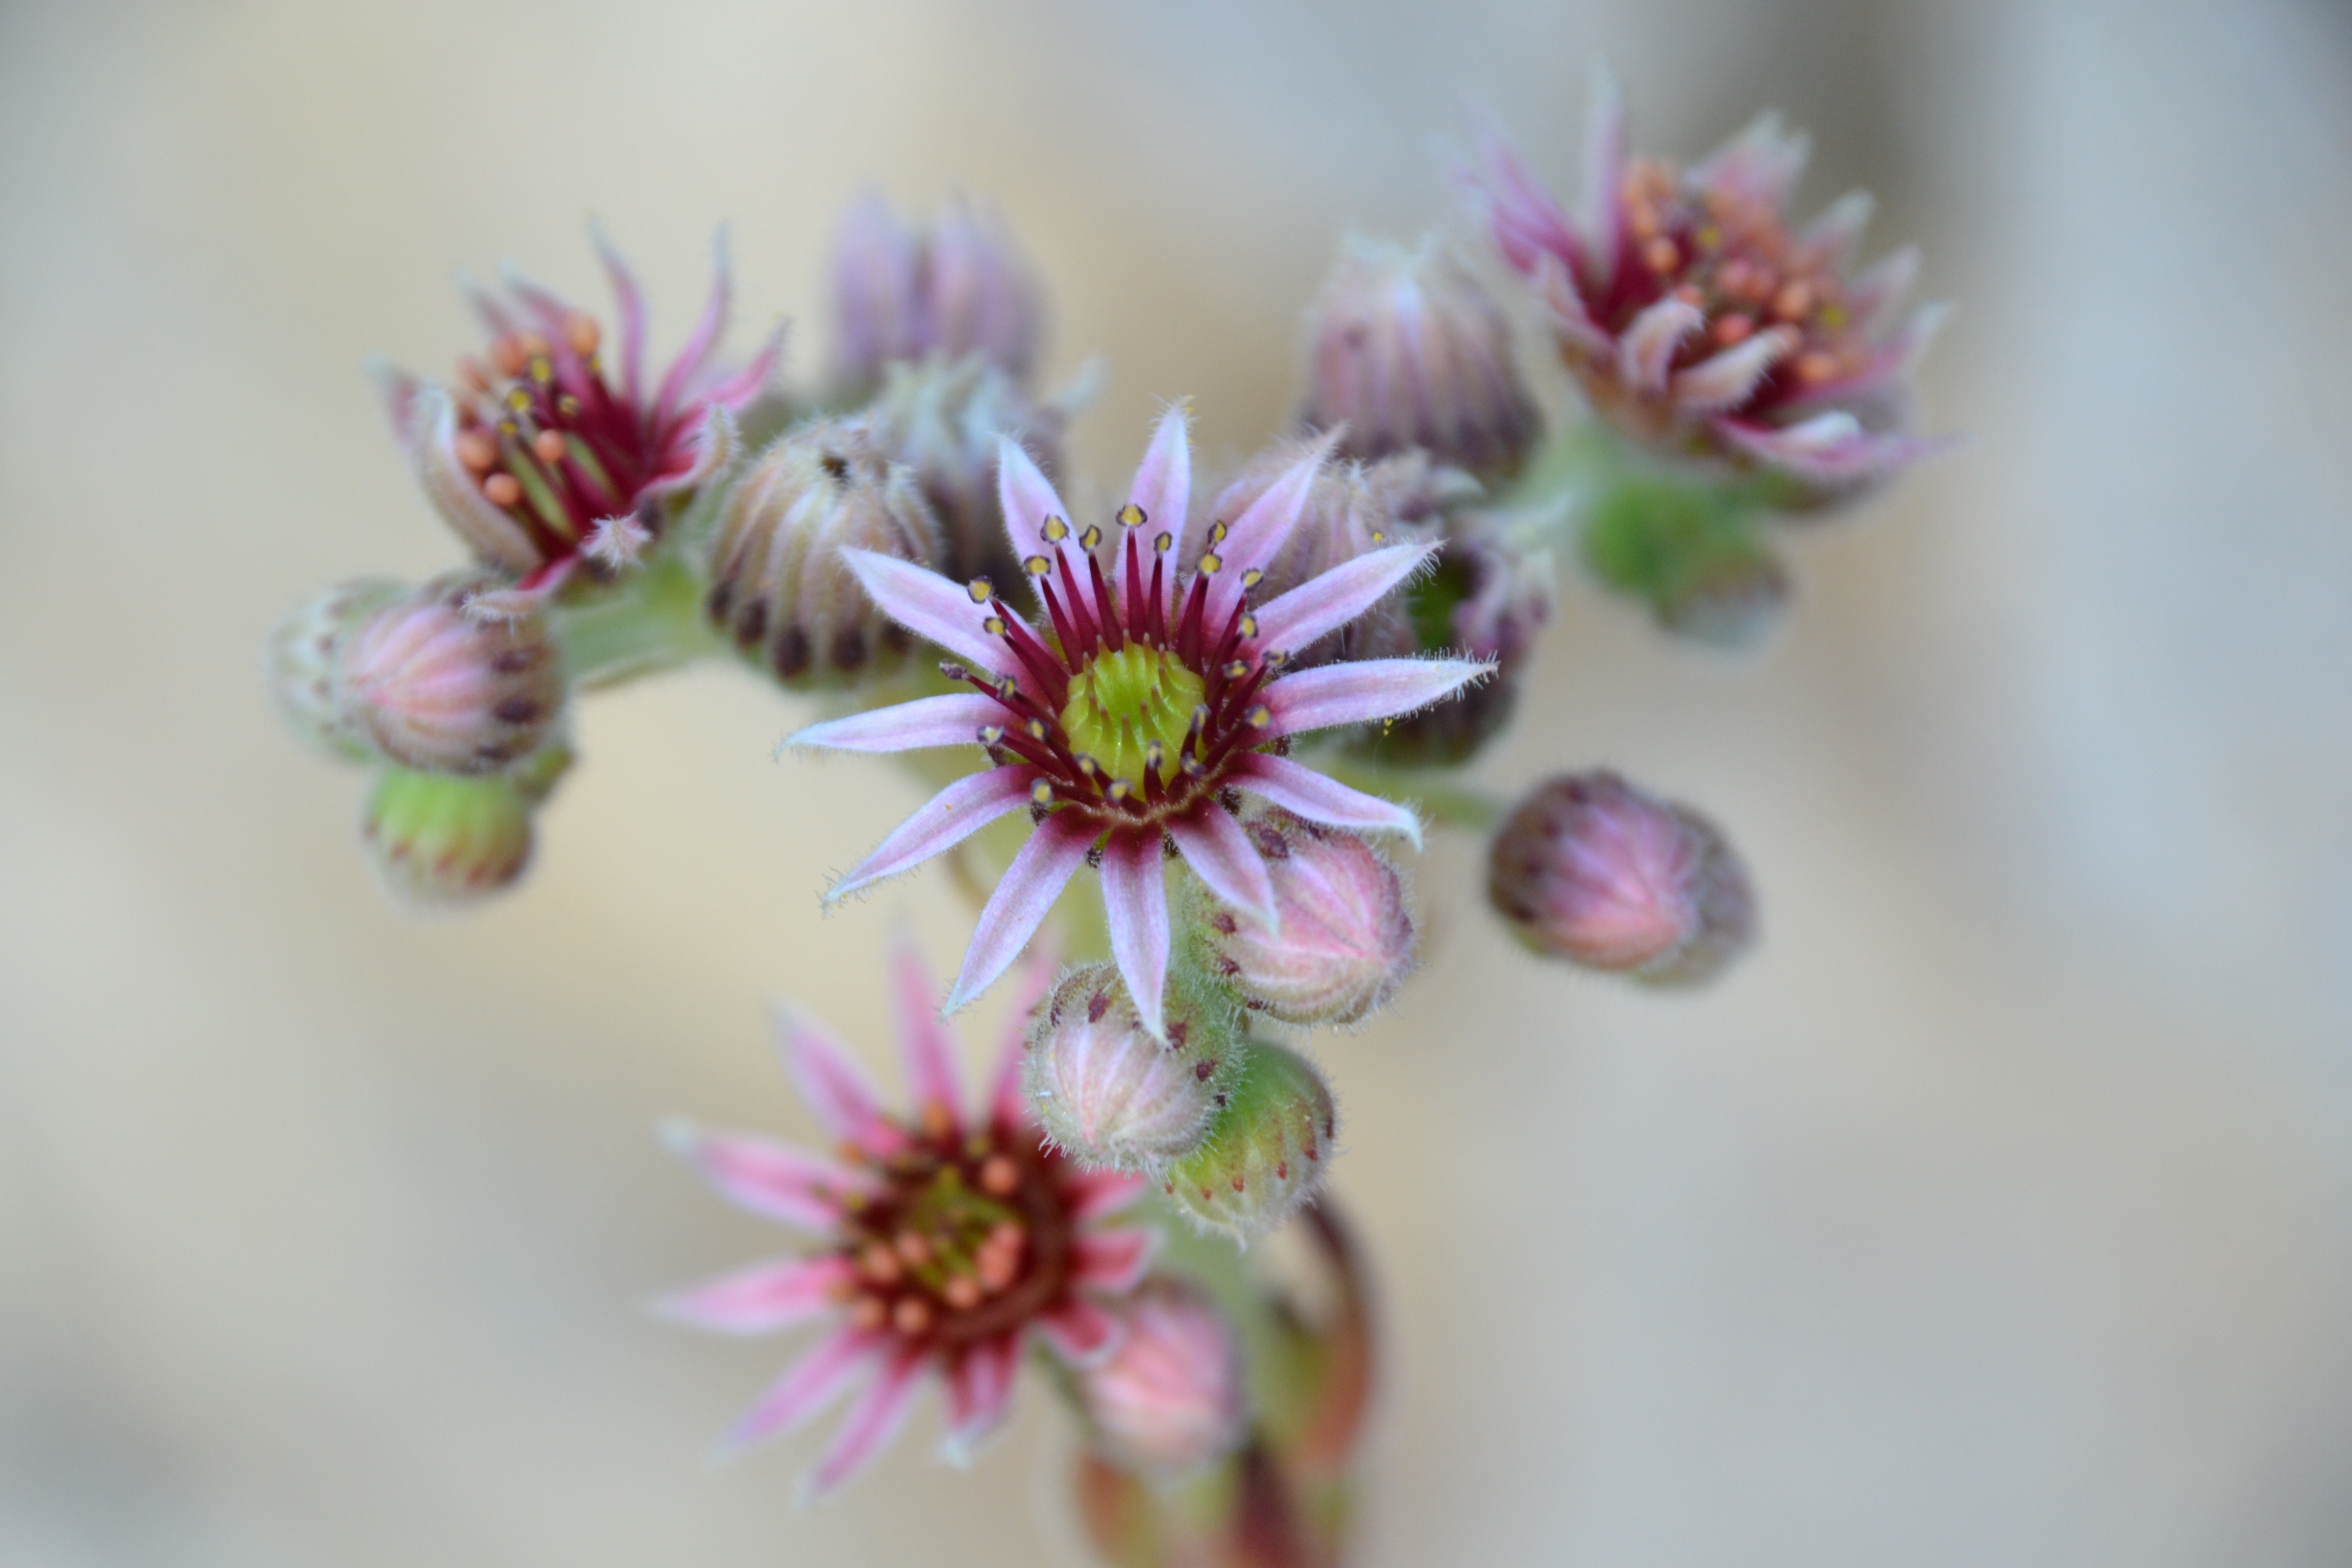
branch, blossom, plant, flower, petal, bloom, produce, botany, pink, flora, wildflower, close up, bud, macro photography, flowering plant, houseleek, red violet, plant stem, land plant